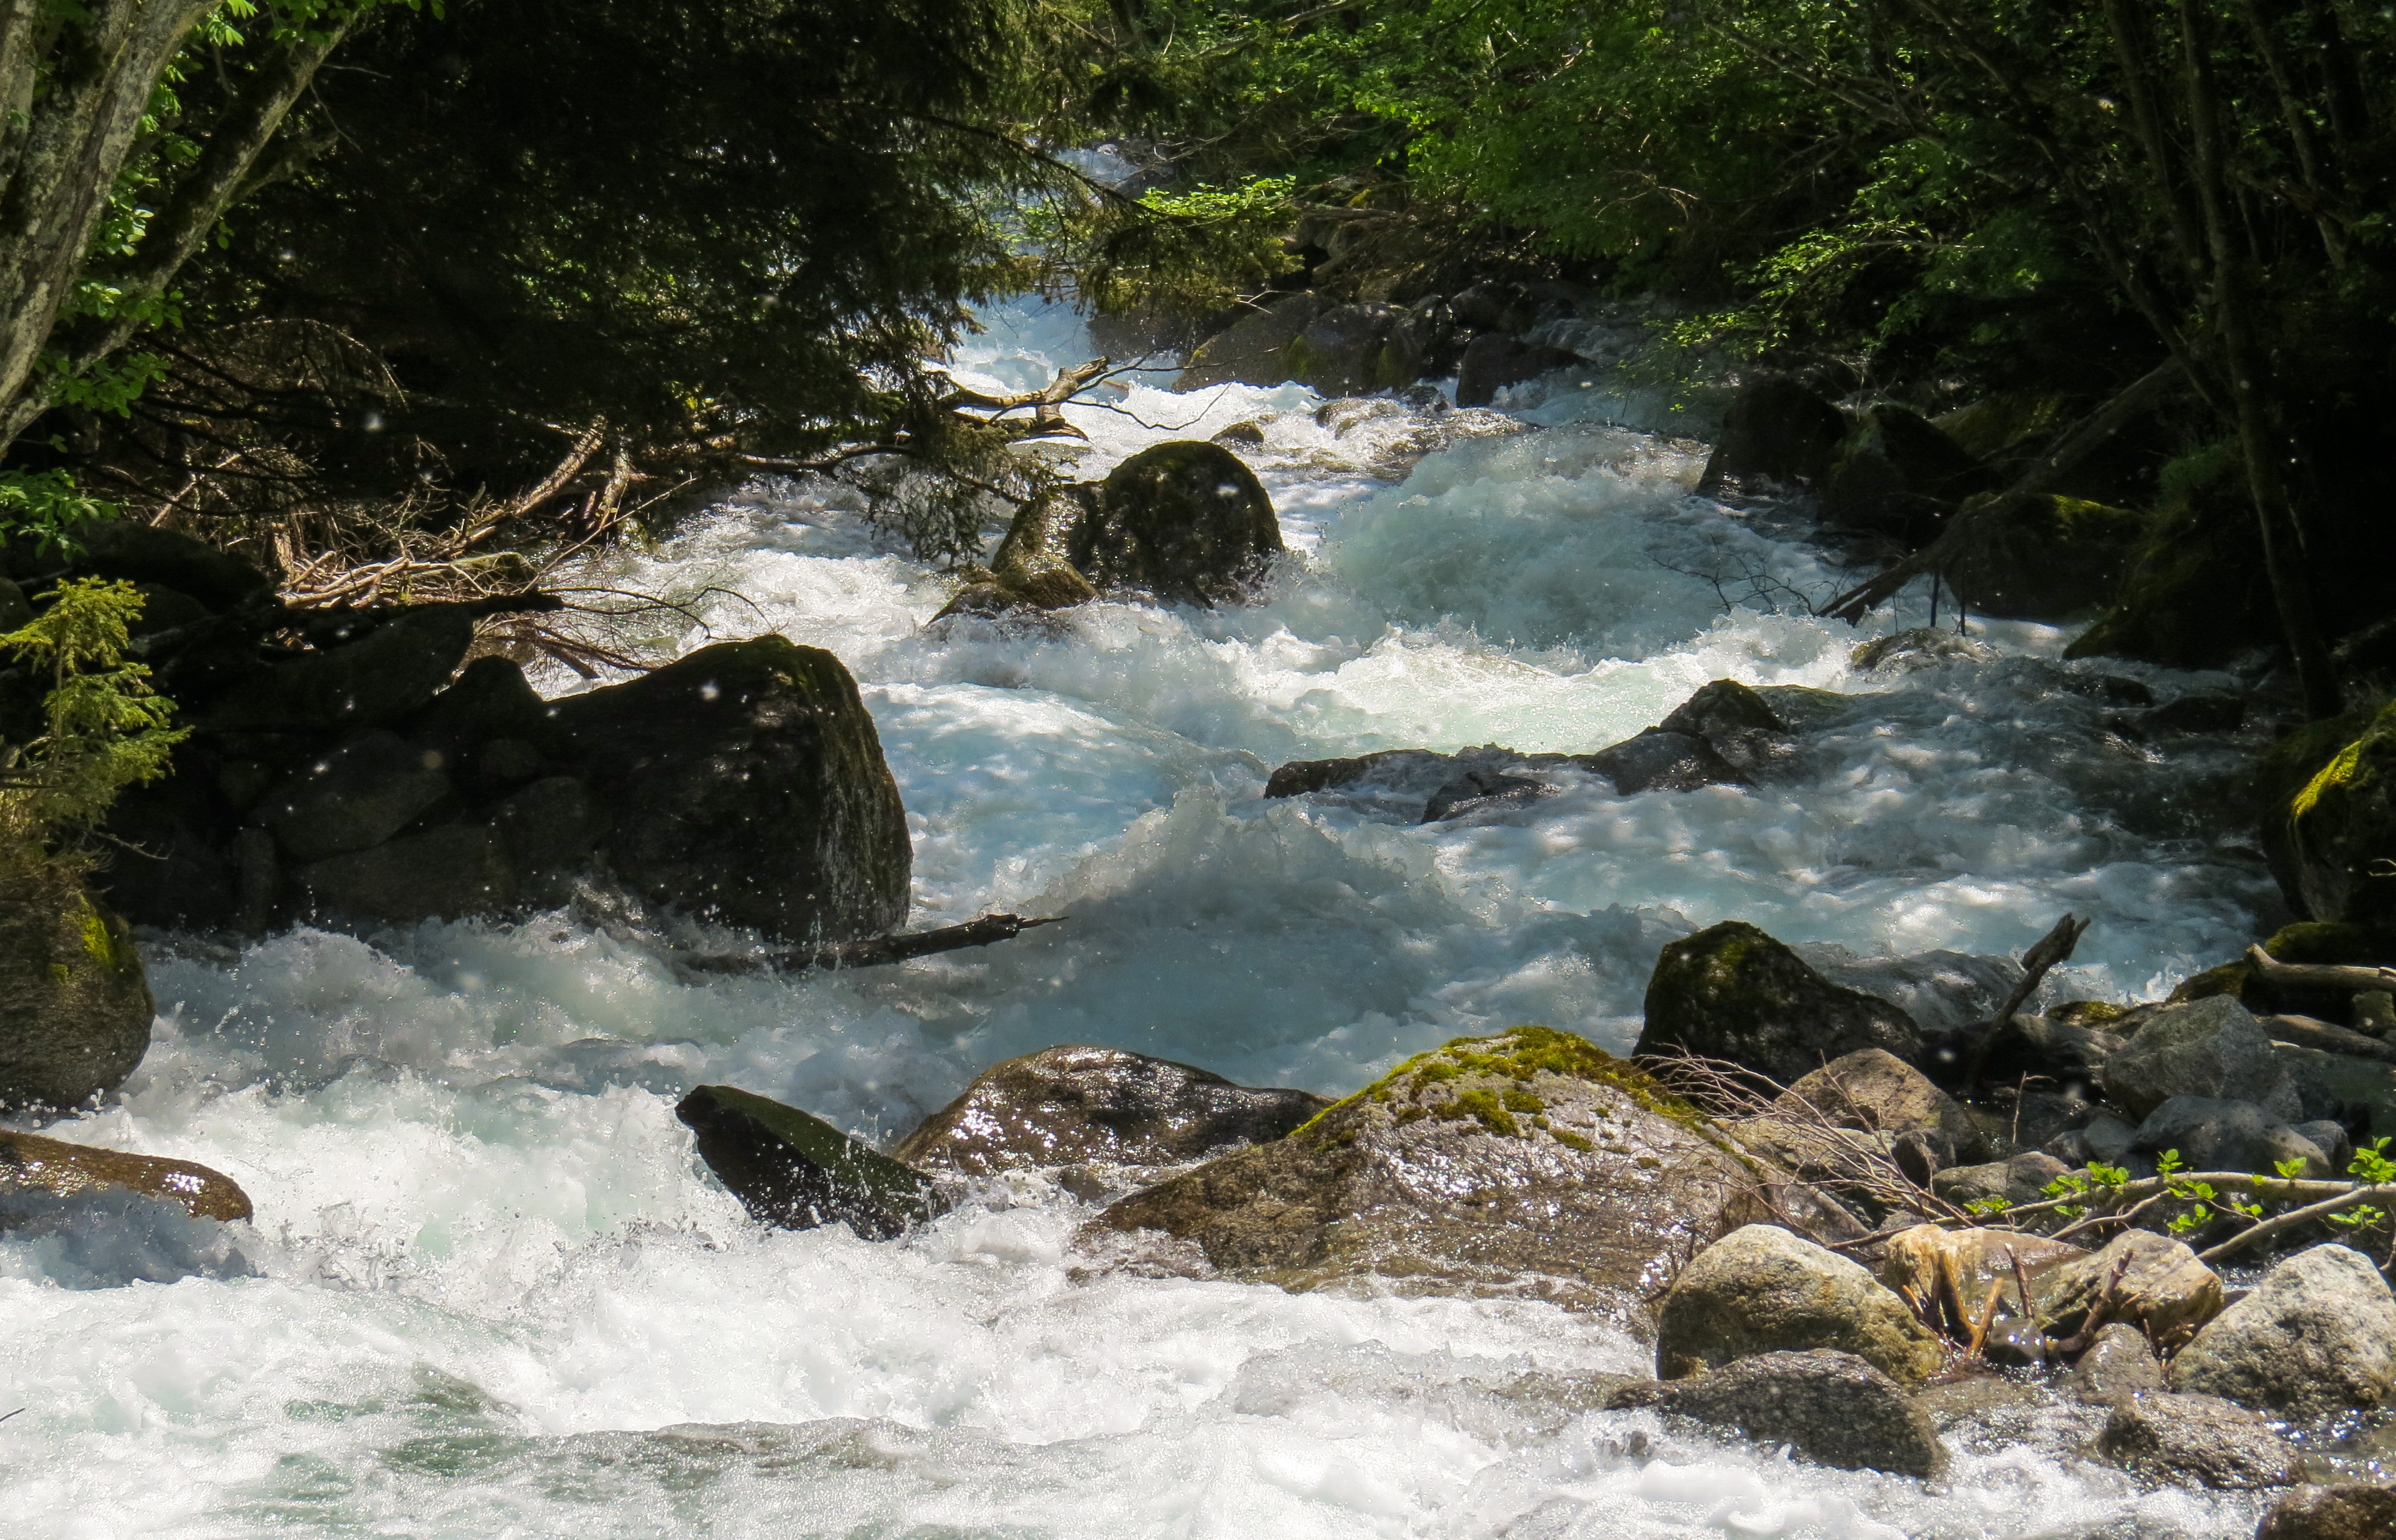
landscape, water, nature, rock, waterfall, creek, wilderness, river, wild, stream, splash, rapid, bubble, body of water, current, boating, mountains, bach, waters, water feature, watercourse, river landscape, landform, foaming, water running, mountain stream, snow melt, geographical feature